GoPro

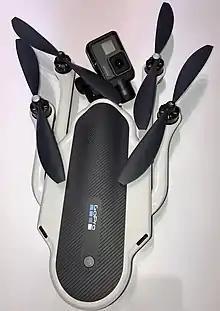
GoPro drone Karma

The HD HERO2 was launched on October 24, 2011. It has a 1/2.3 in 11 MP image sensor, improved low-light capability and records at up to 120 fps. It was sold with three different accessory packages as the Outdoor, Motorsports, and Surf Editions.